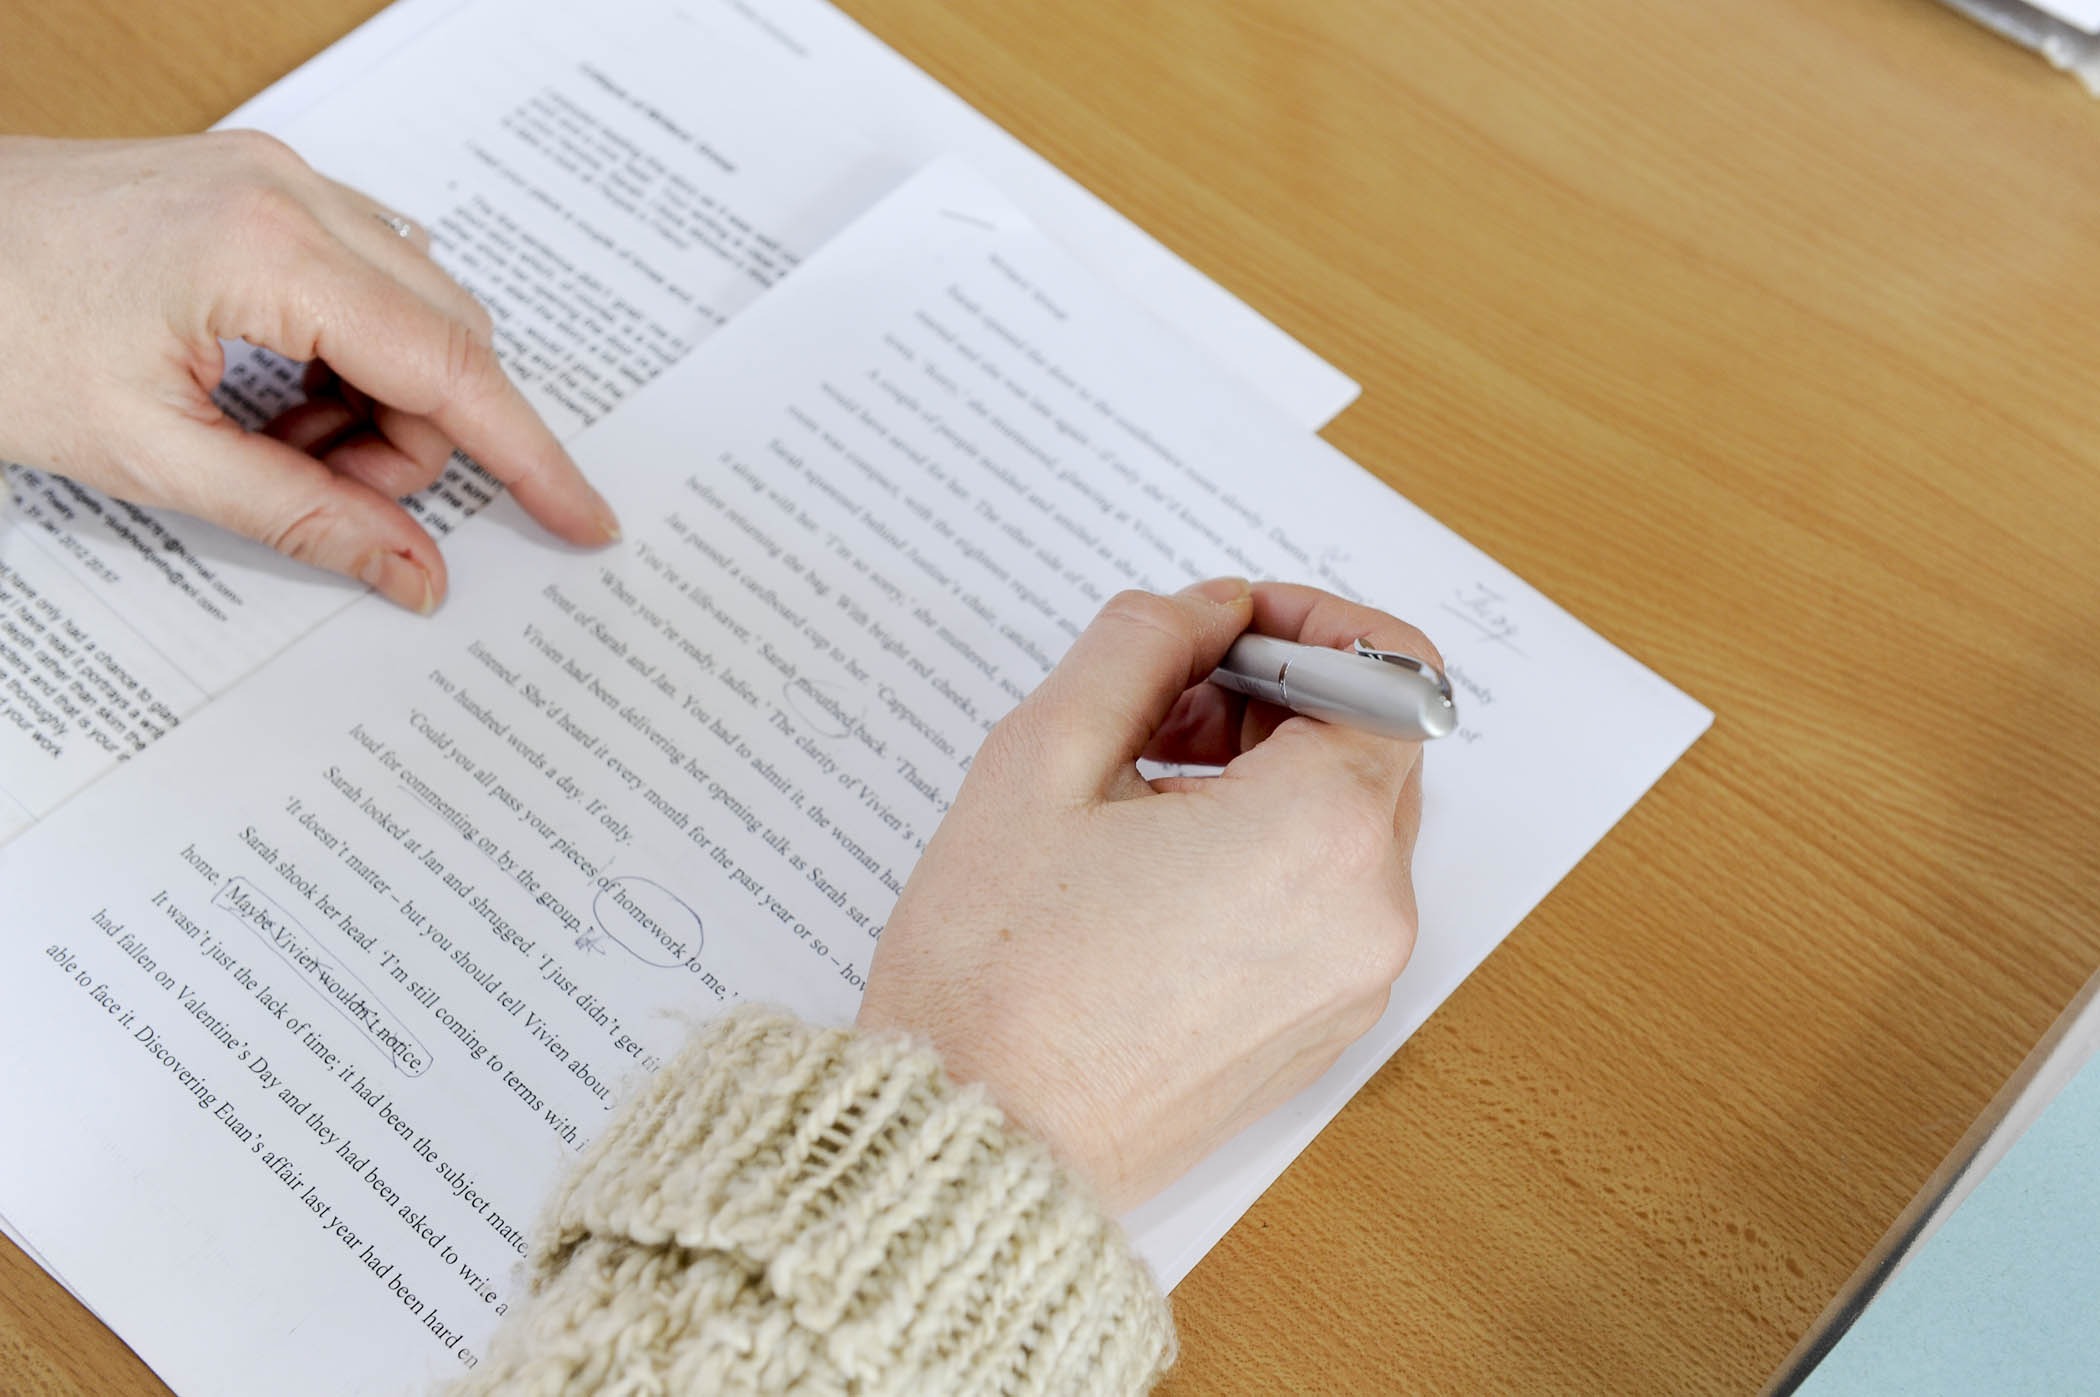
writing, hand, creative, pen, finger, paper, write, brand, library, design, calligraphy, document, editing